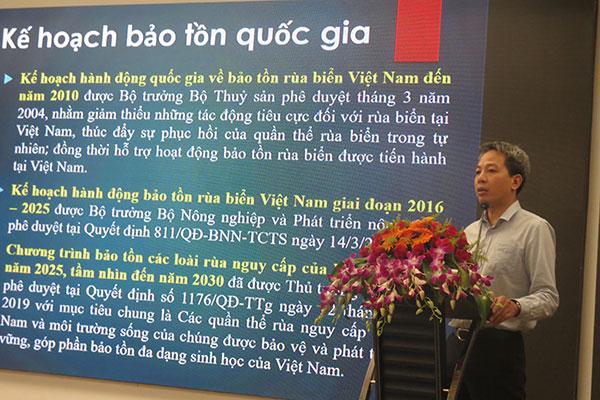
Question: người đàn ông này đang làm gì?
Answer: ông ấy đang phát biểu tại hội thảo